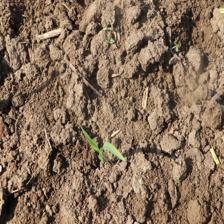
Label: Sorghum